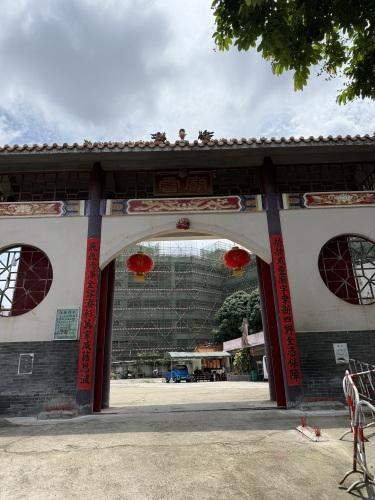
地标名称：雷庙
所在城市：南宁市·江南区